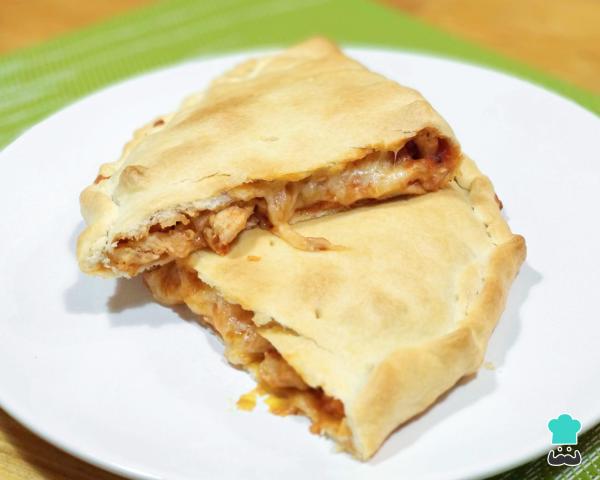
Sirve la empanada de pollo con masa quebrada fácil y rápida de hacer una vez se enfríe un poco. Disfrútala acompañada de una ensalada de apio, tomate y aguacate por ejemplo para completar tu menú.